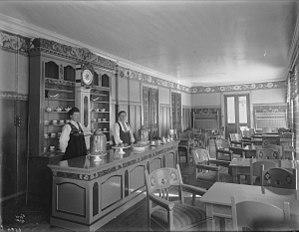
Le tricot norvégien est un tricot réalisé entièrement en rond qui se caractérise par des motifs décoratifs de coloris différents que la majorité des gens dans le monde associe au folklore et à la culture des campagnes de la Norvège centrale et méridionale. Il dépasse néanmoins rarement les trois couleurs et emprunte ses motifs à la flore scandinave, la faune locale, le climat nordique et la vie quotidienne des Norvégiens. Certains motifs proviennent d’une tradition ancestrale que le tricot partage avec les autres activités de l’industrie à domicile typiquement norvégienne comme la broderie, la sculpture sur bois ou le rosemaling. Très encadré à partir du XIXᵉ siècle par les associations regroupant les artisans à domicile qui craignaient surtout une perte de qualité et d'authenticité, le tricot norvégien passera lentement de la production domestique à la mécanisation et l'industrialisation dans une économie mondialisée où il faut inévitablement combattre l'imitation et la contrefaçon.
Kaffistova est à l’origine un café associatif et culturel spécifique à la Norvège du début du XXᵉ siècle lié à l’exode rural, le monde paysan, les métiers de l’artisanat d’art ou domestiques et la promotion de la langue nynorsk. D’un café associatif, lieu de rencontre de la jeunesse rurale ou paysanne en milieu urbain dans toute la Norvège, elle est devenue une enseigne de restauration qui existe aujourd’hui encore, notamment celle d’Oslo qui s’est concentrée sur le créneau du petit déjeuner et du lunch dans un cadre décontracté modernisé ayant certes totalement perdu la vocation folkloriste de la kaffistove originelle mais se définissant toujours par une cuisine norvégienne quelque peu améliorée pour un public renouvelé. Environ 130 kaffistover furent fondés à 90 endroits différents sur l’ensemble du territoire norvégien, dont six établissements à Oslo.